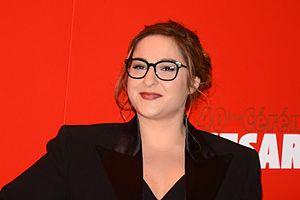
Marilou Berry à la cérémonie des César